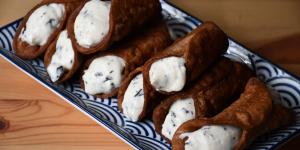
cannolis sicilianos